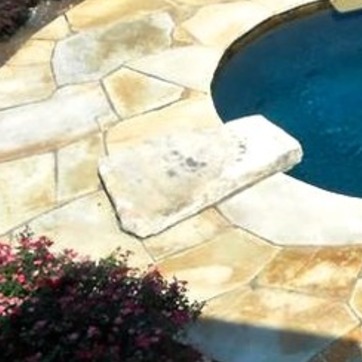
Material: stone